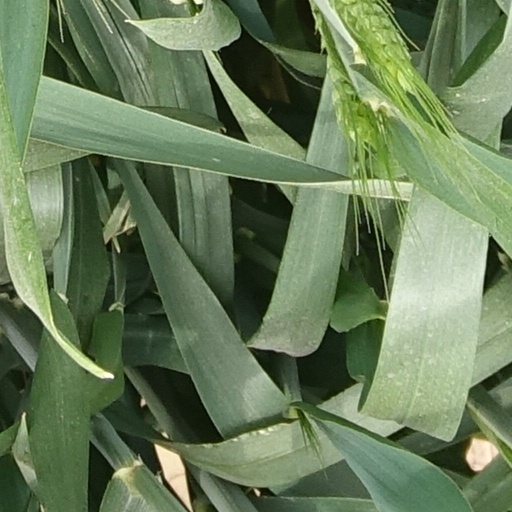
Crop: wheat